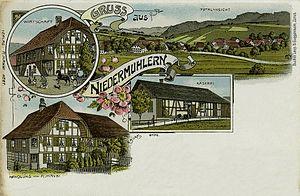
Niedermuhlern est une commune suisse du canton de Berne, située dans l'arrondissement administratif de Berne-Mittelland.